Hybrid (biology)

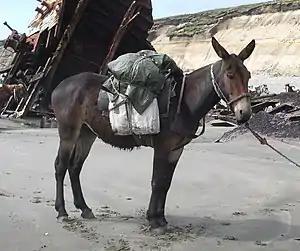
A mule is a sterile hybrid of a male donkey and a female horse. Mules are smaller than horses but stronger than donkeys, making them useful as pack animals.

In biology, a hybrid is the offspring resulting from combining the qualities of two organisms of different varieties, subspecies, species or genera through sexual reproduction. Generally, it means that each cell has genetic material from two different organisms, whereas an individual where some cells are derived from a different organism is called a chimera. Hybrids are not always intermediates between their parents such as in blending inheritance (a now discredited theory in modern genetics by particulate inheritance), but can show hybrid vigor, sometimes growing larger or taller than either parent. The concept of a hybrid is interpreted differently in animal and plant breeding, where there is interest in the individual parentage. In genetics, attention is focused on the numbers of chromosomes. In taxonomy, a key question is how closely related the parent species are.